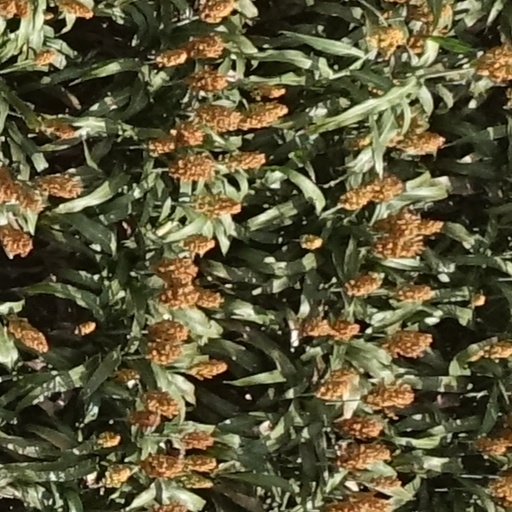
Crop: sorghum